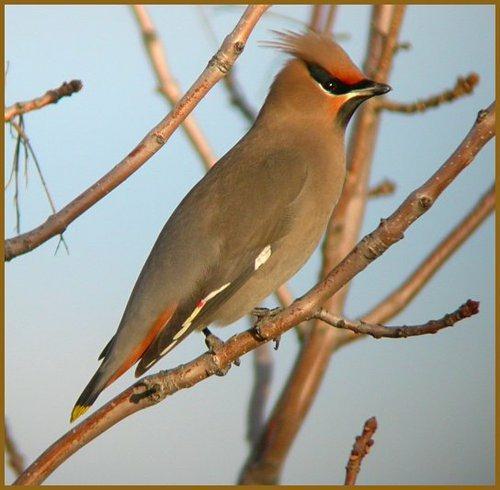
A photo of a bohemian waxwing